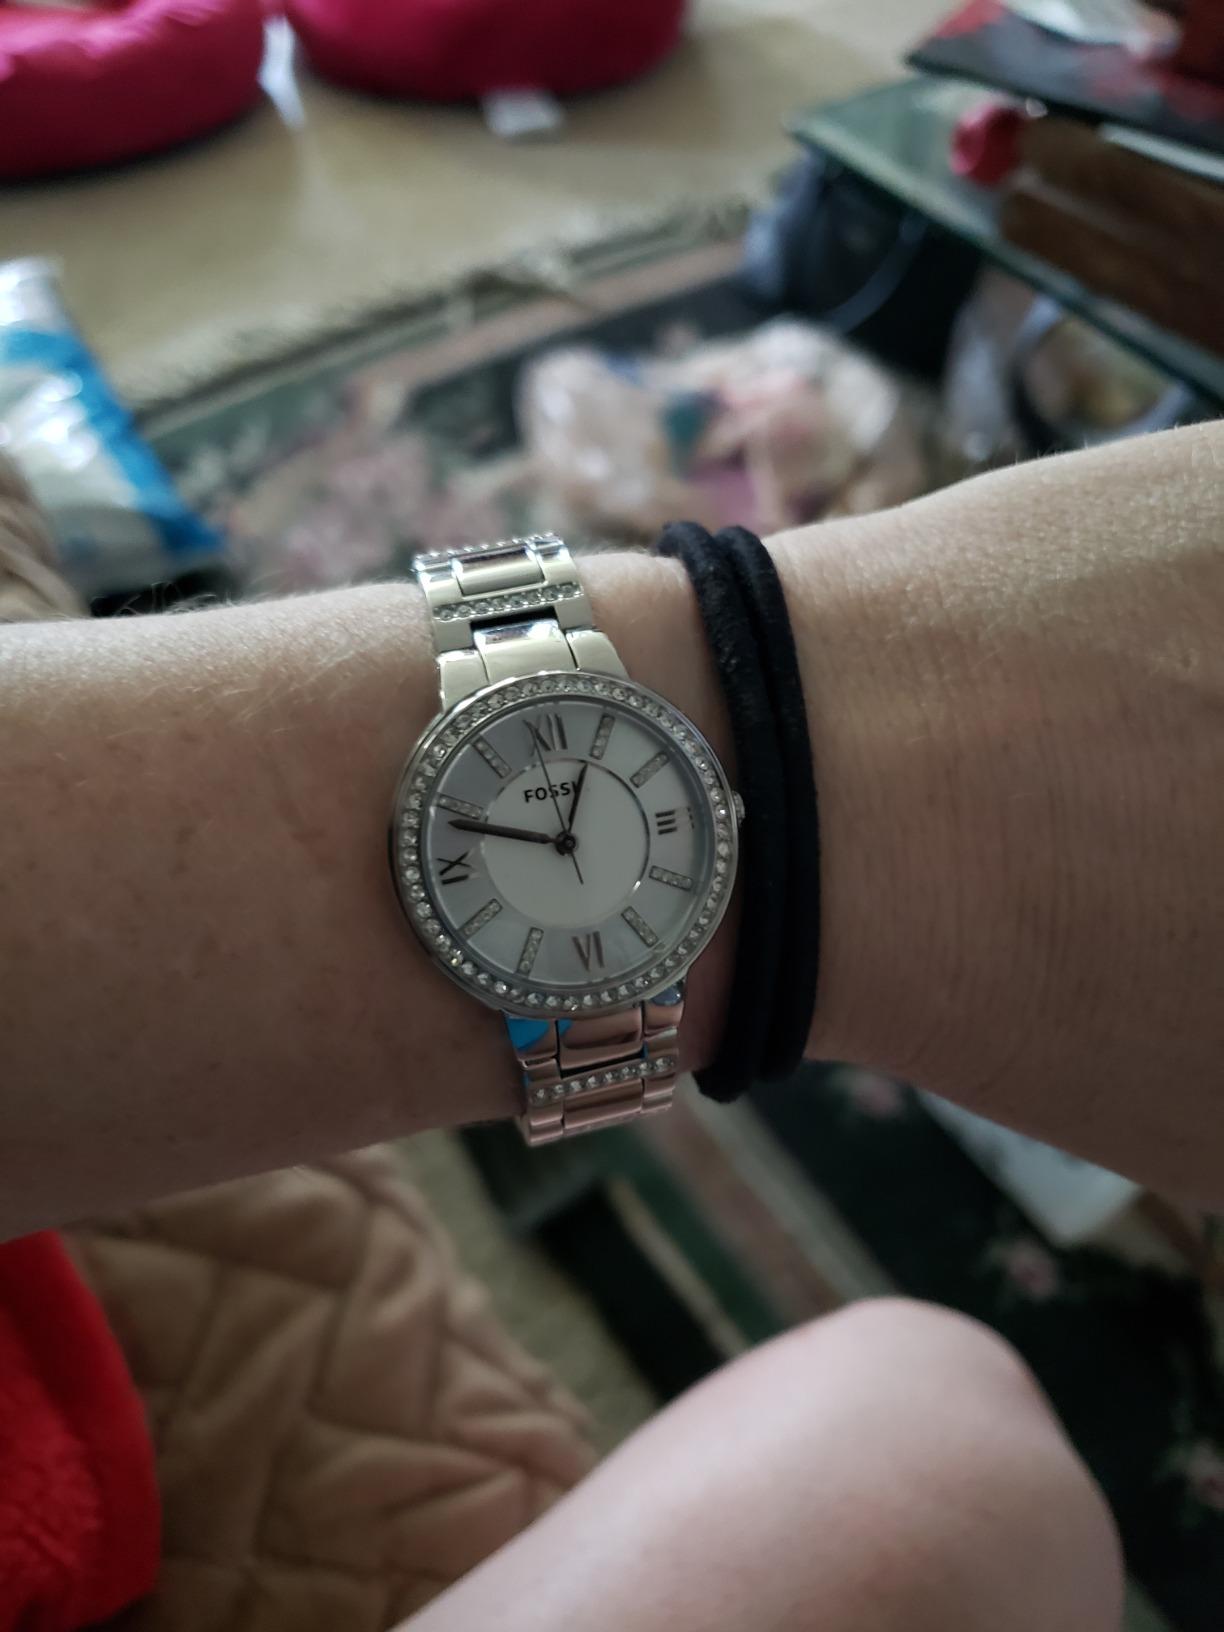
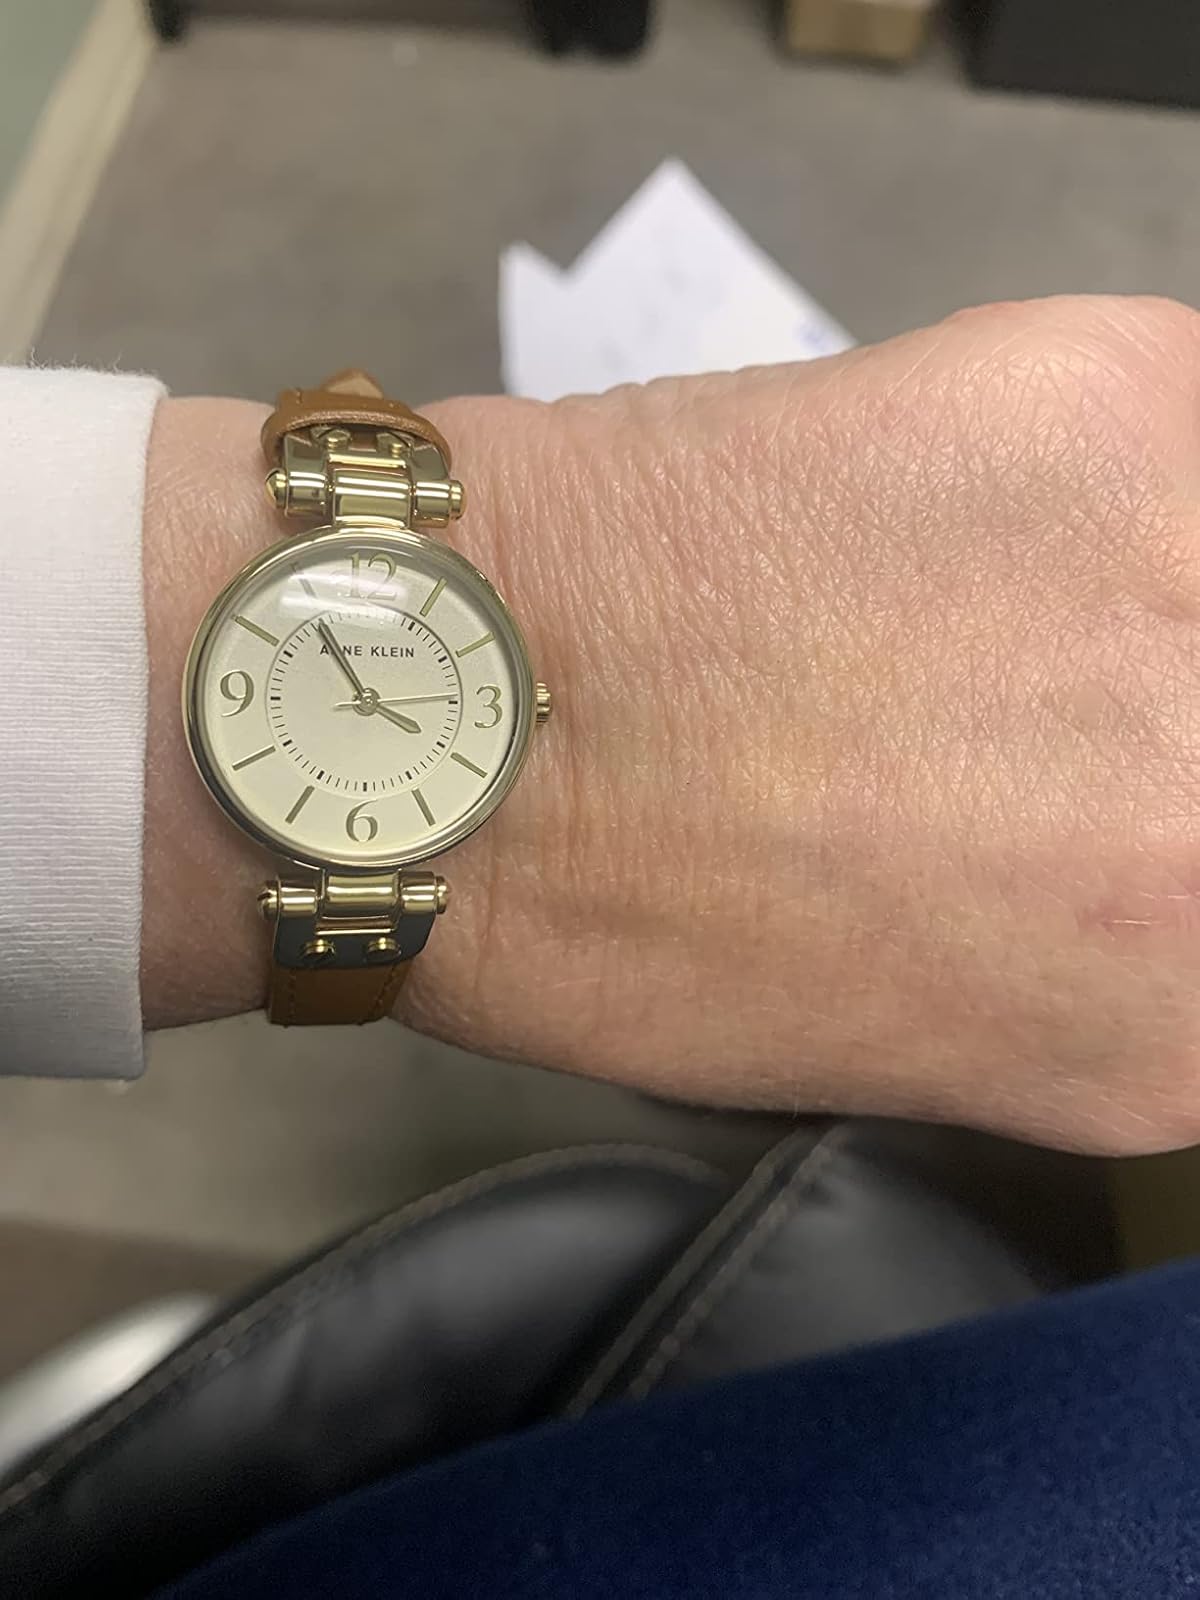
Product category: accessories_watch
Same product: no